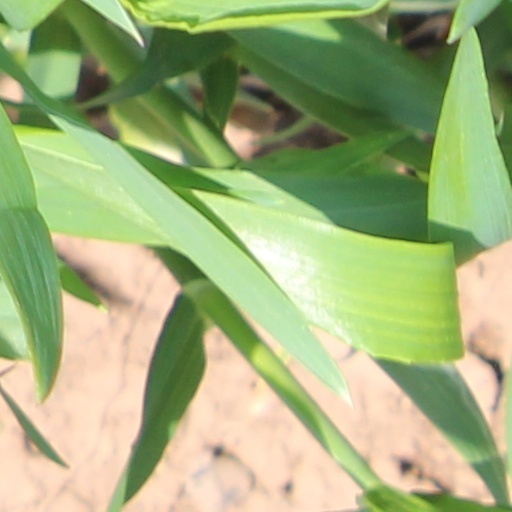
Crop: wheat